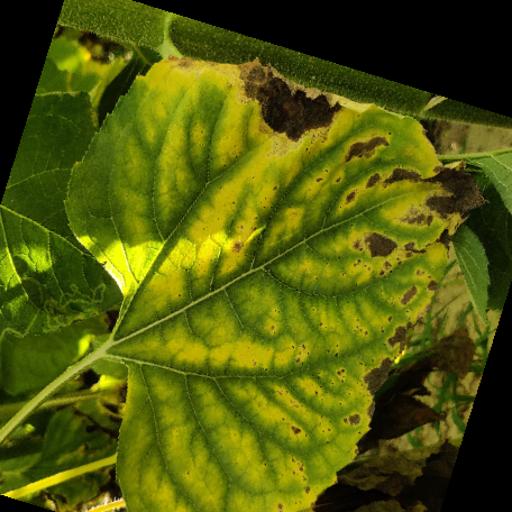
Label: Leaf_scars